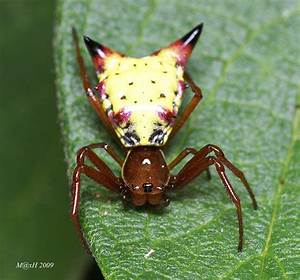
Label: ragno